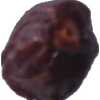
Label: dates